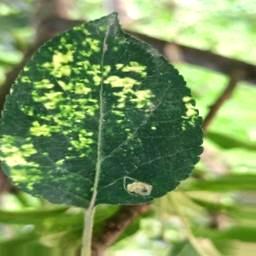
Label: Apple_Mosaic